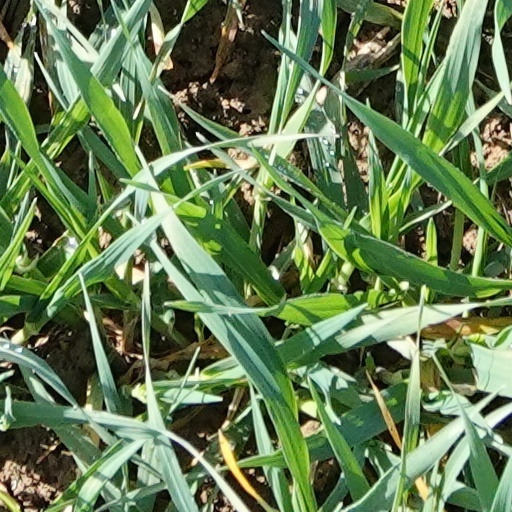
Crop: wheat